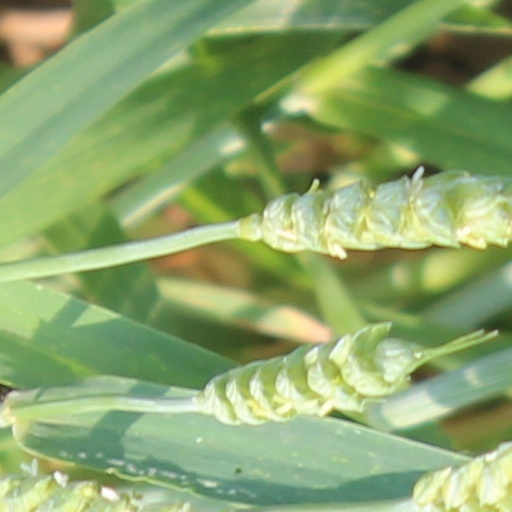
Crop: wheat